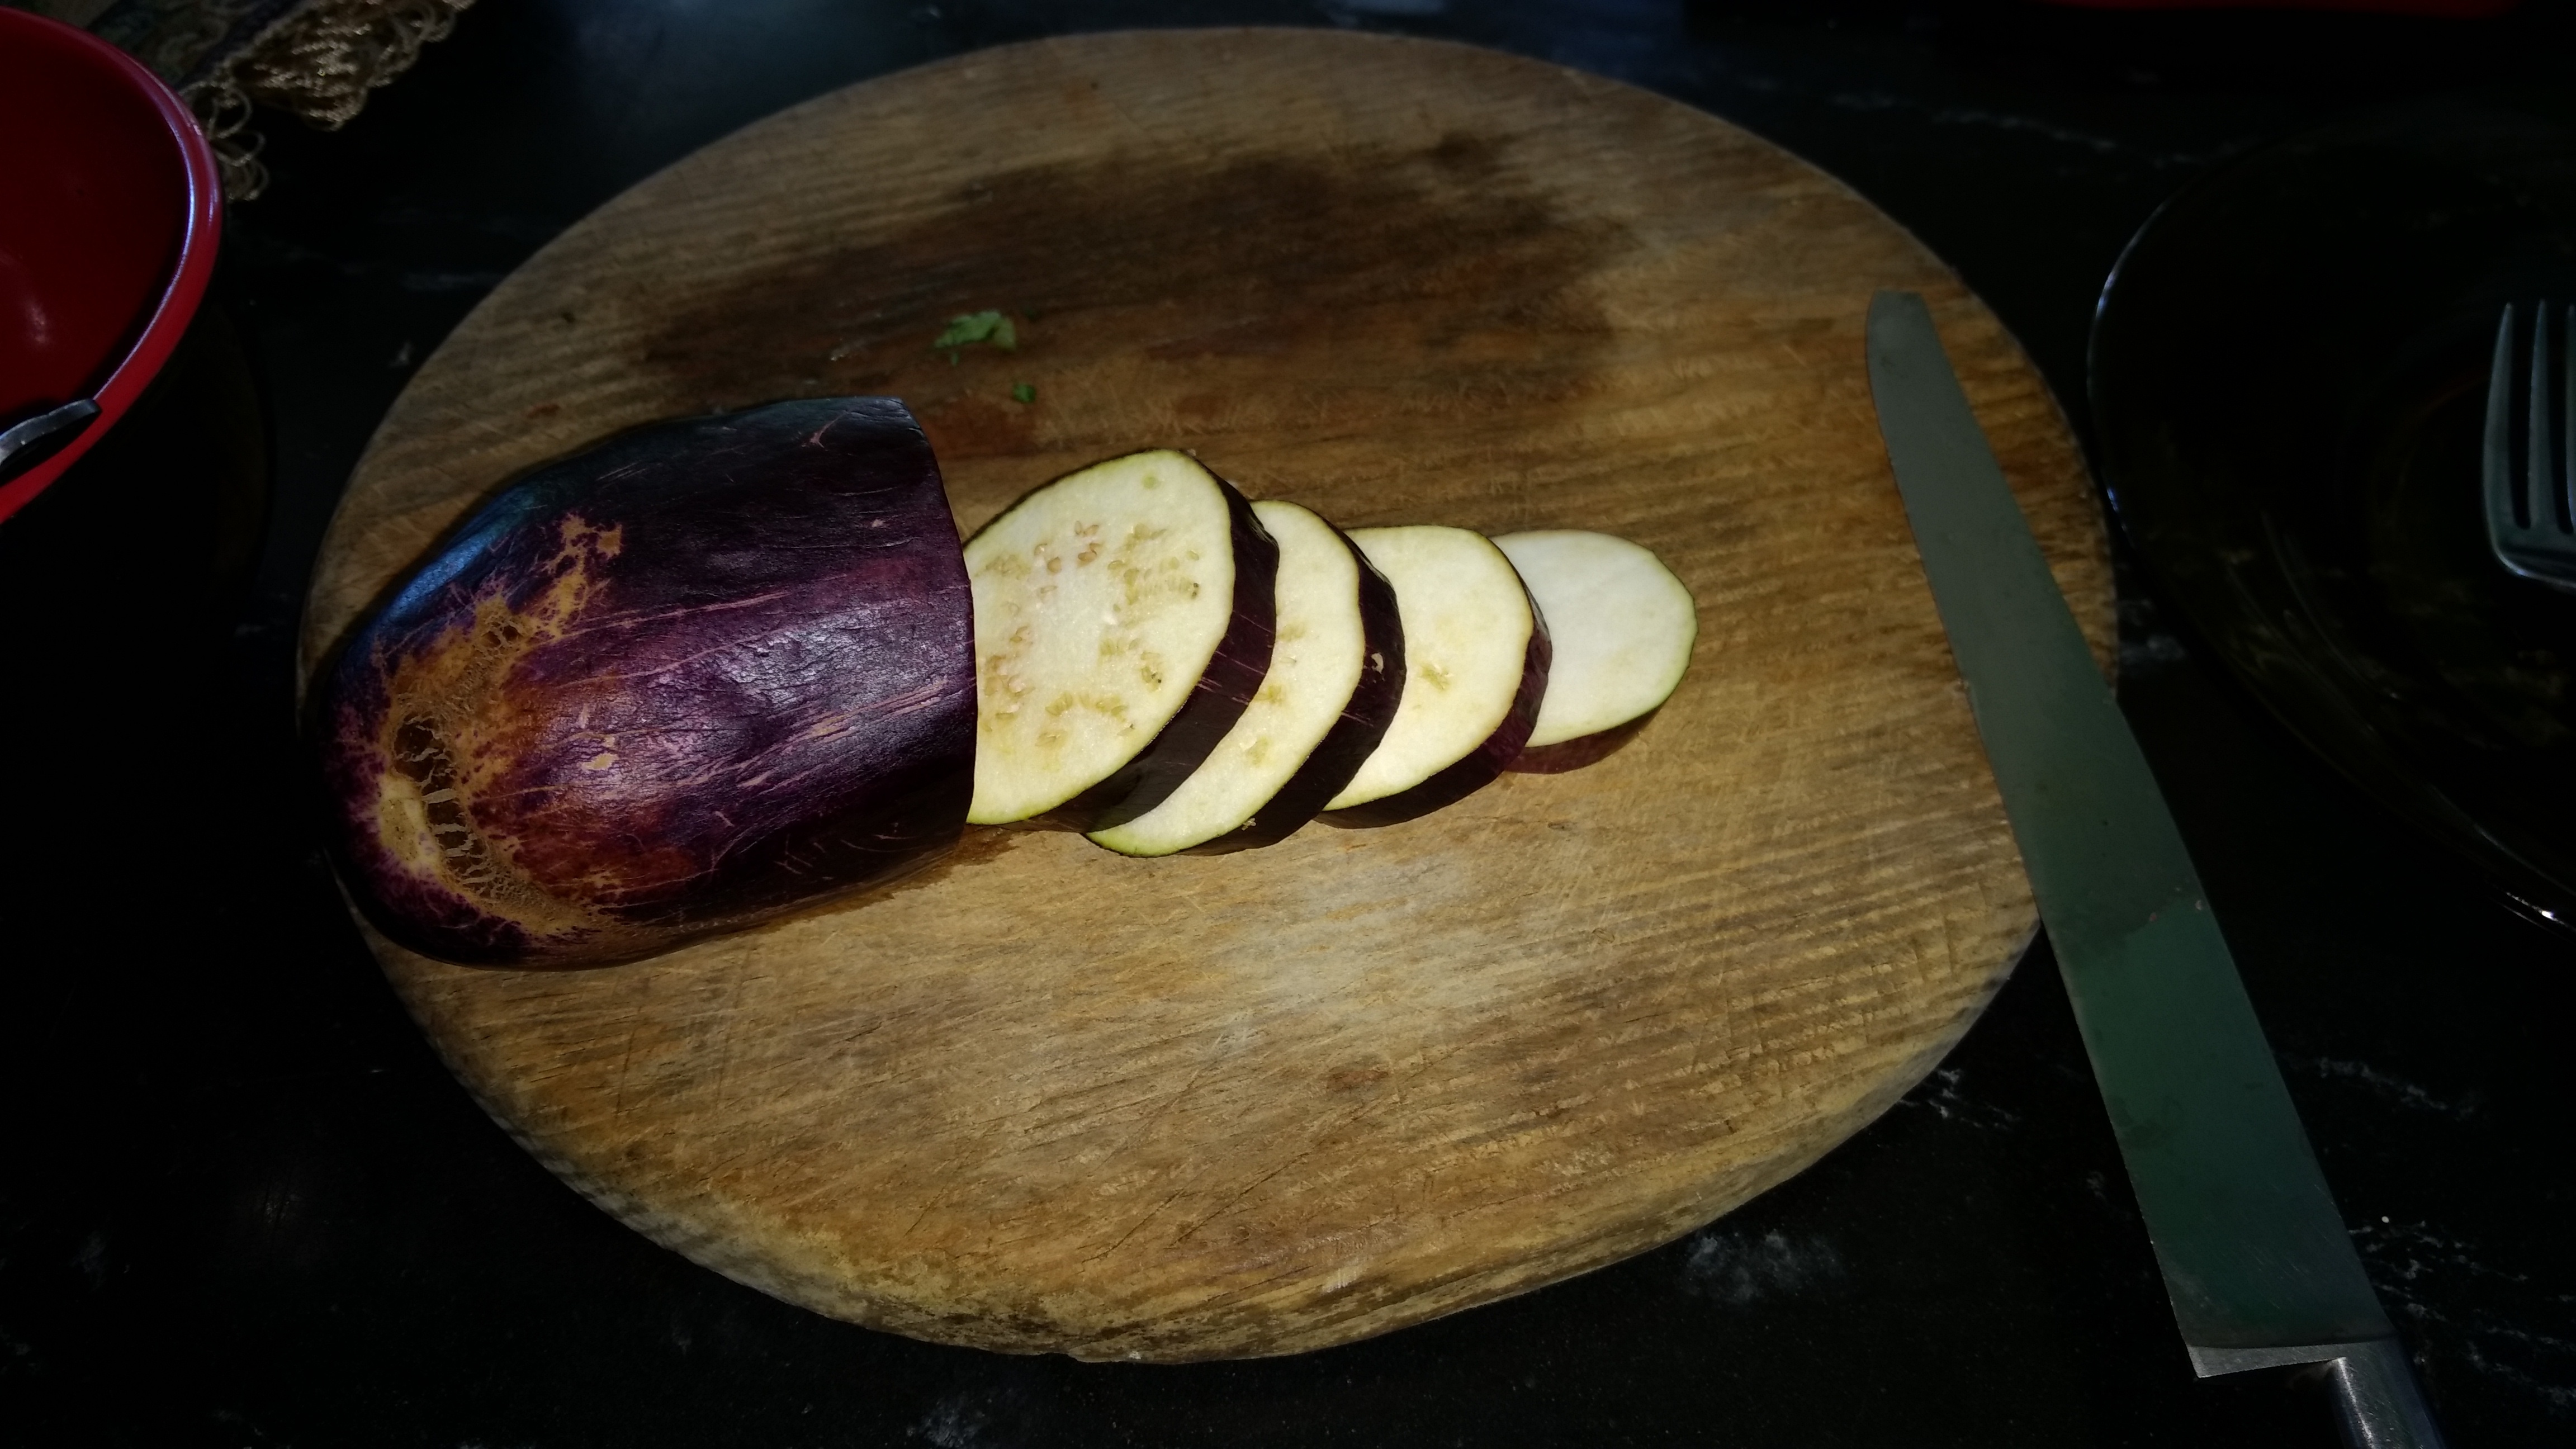
wood, food, produce